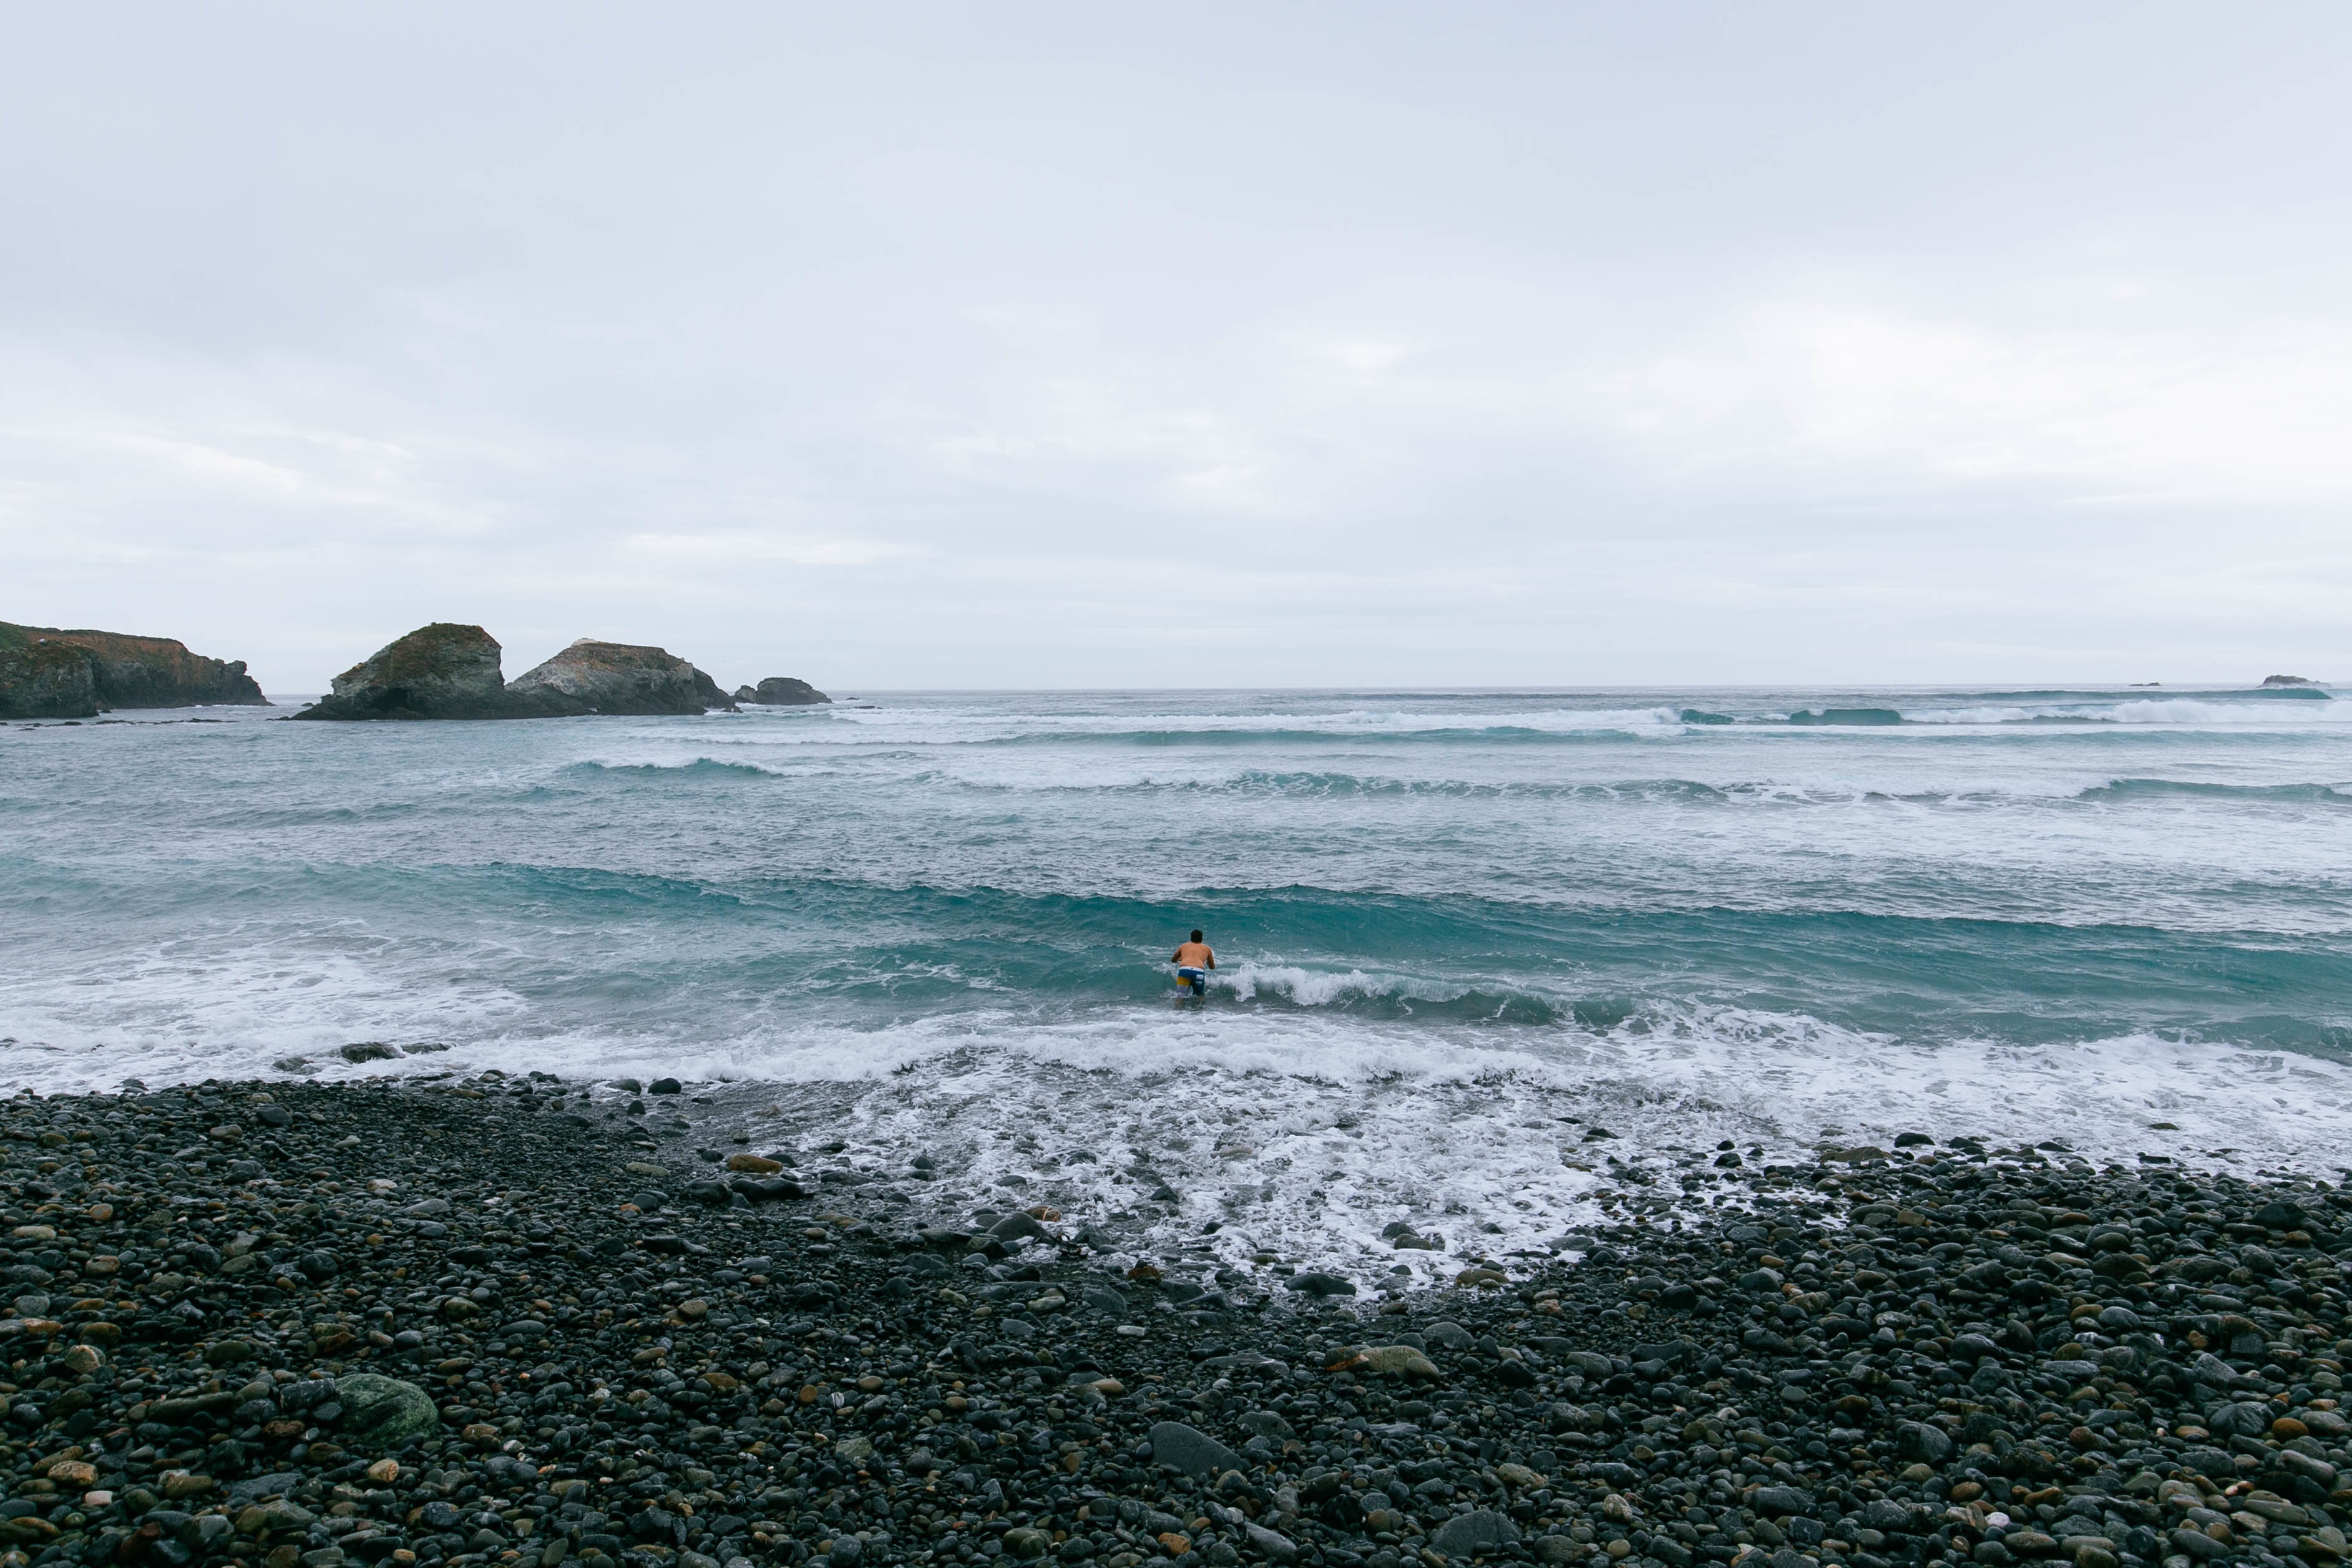
beach, sea, coast, sand, rock, ocean, horizon, shore, wave, tide, cliff, bay, terrain, wafe, body of water, cape, wind wave